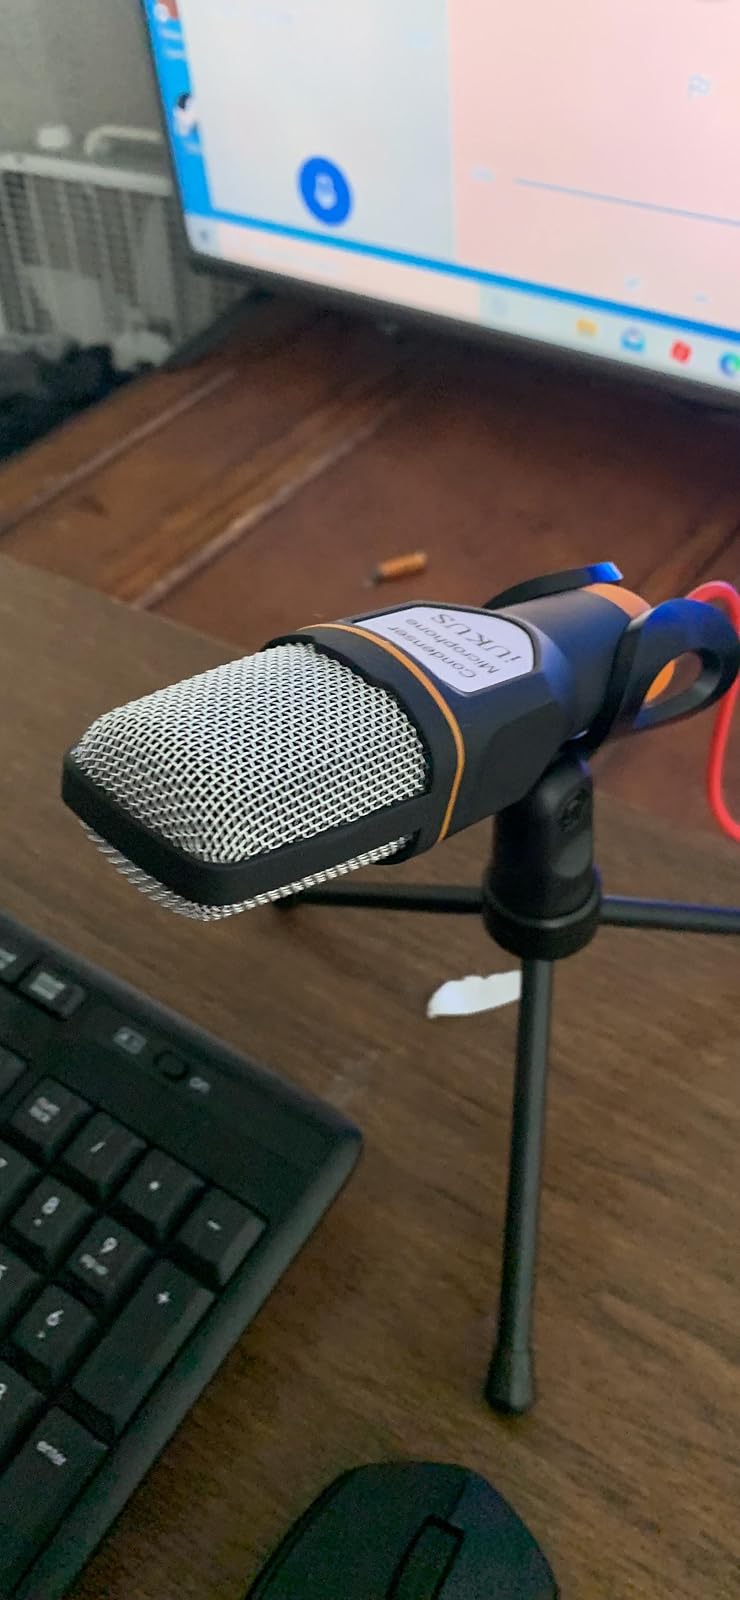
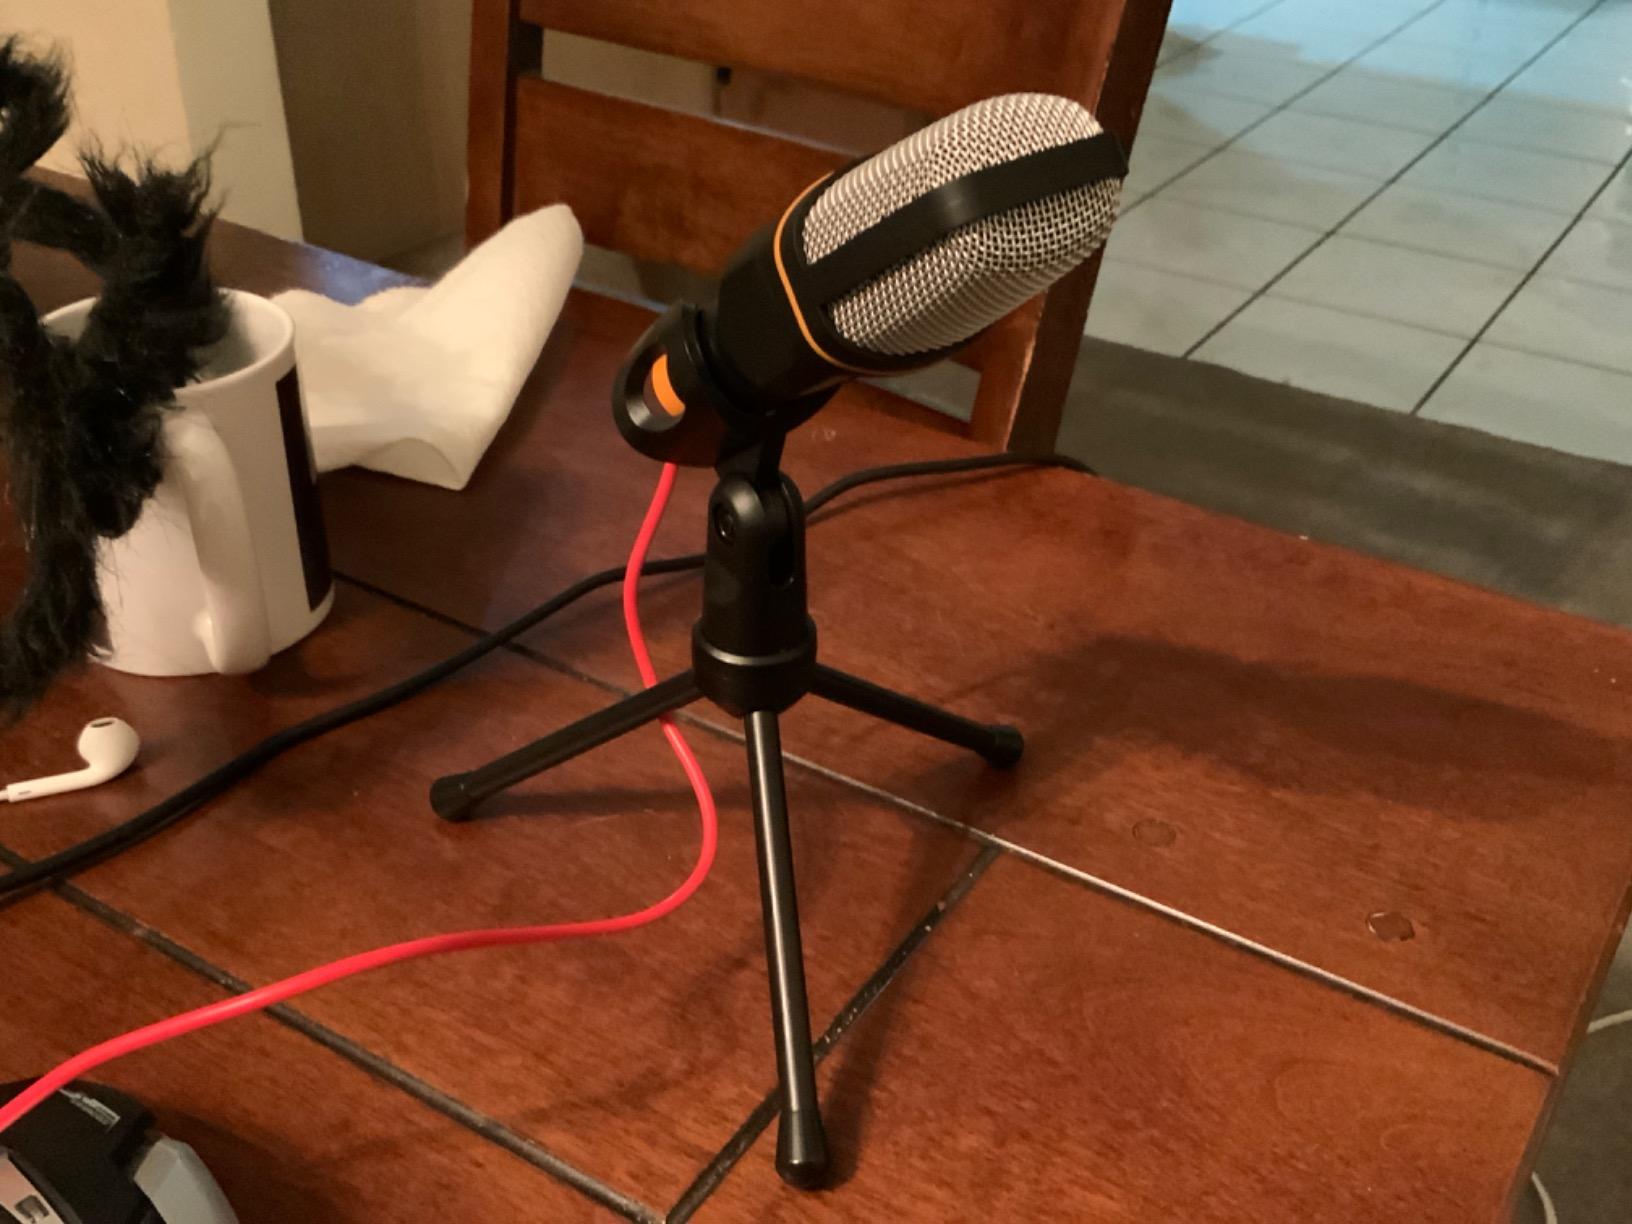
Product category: microphone
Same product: yes